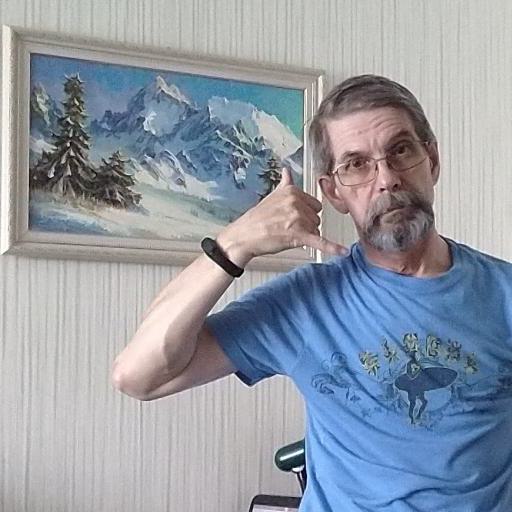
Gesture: call